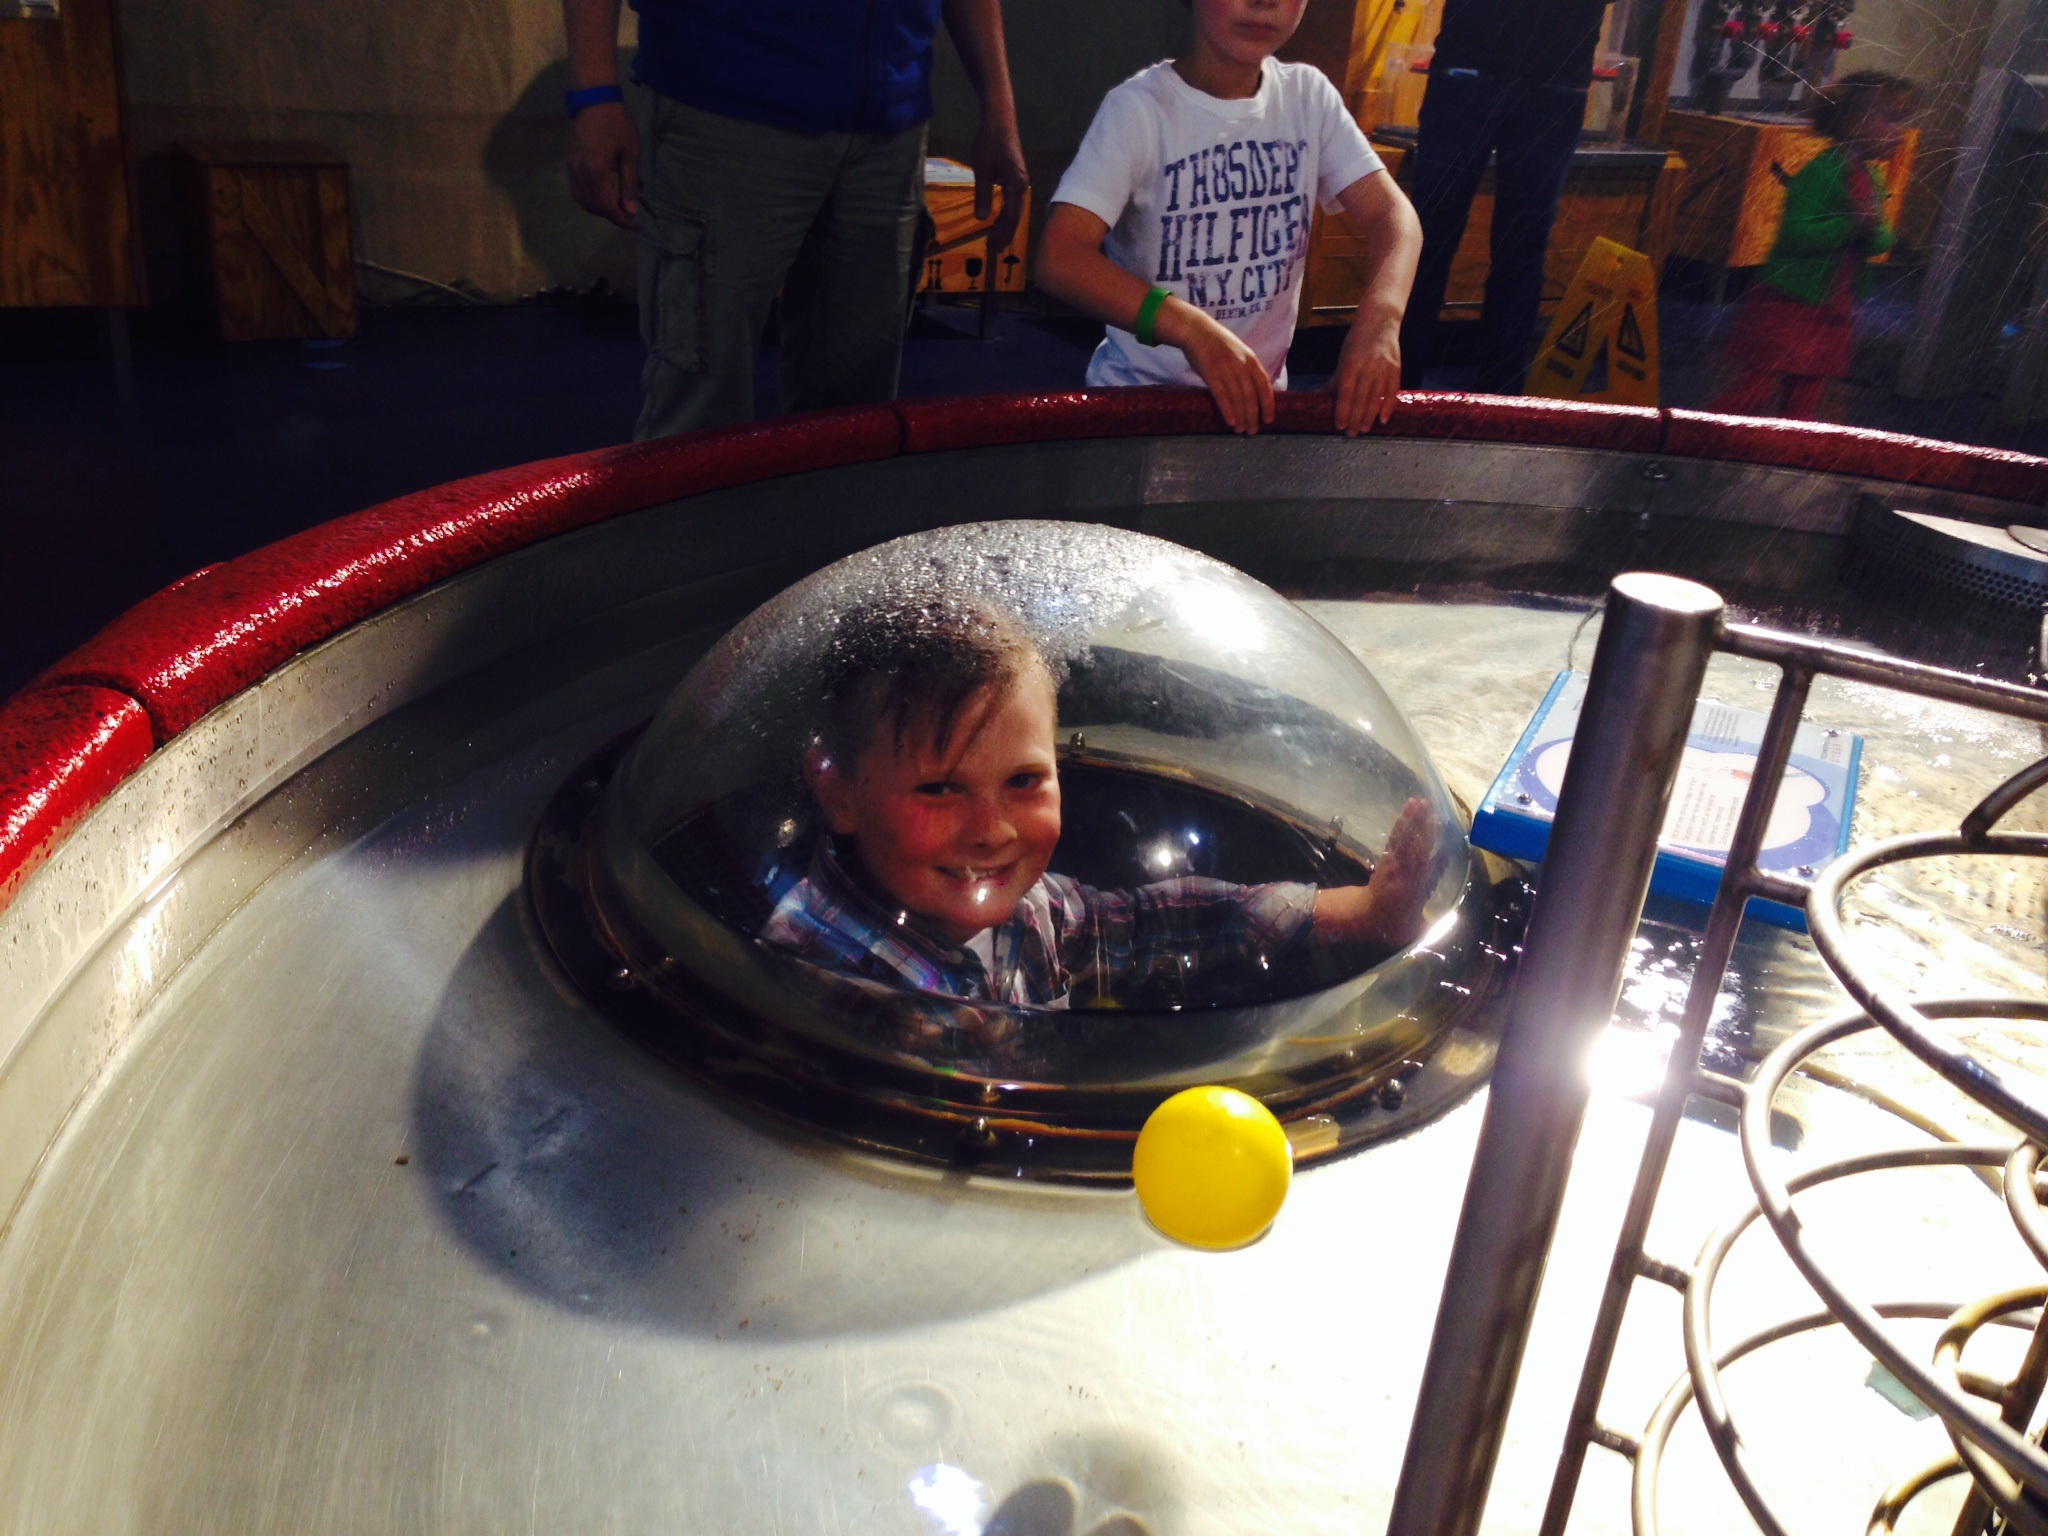
amusement park, space, child, playing, toy, fun, games, spaceship, kinepolis